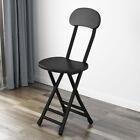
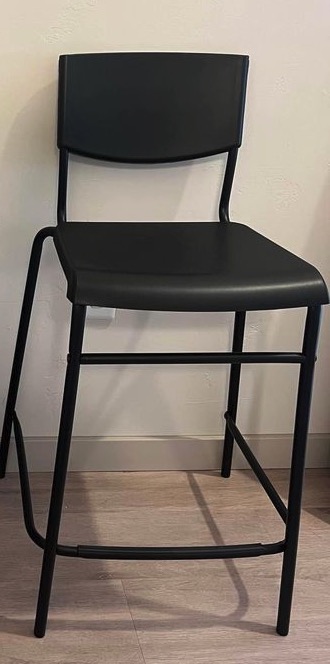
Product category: stool
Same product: no